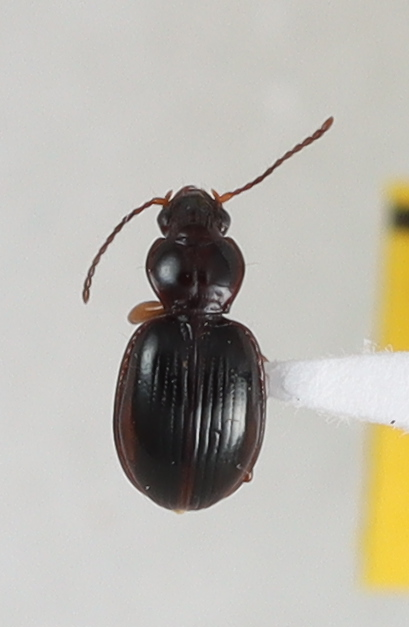
Scientific name: Mecyclothorax konanus
Plot: 6
Trap: W
Collected: 20200818